Ty Cobb

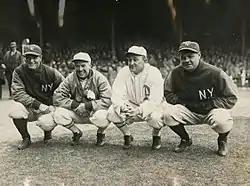
Lou Gehrig, Tris Speaker, Cobb, and Babe Ruth, 1928

Leonard accused former pitcher and outfielder Smoky Joe Wood and Cobb of betting on a Tigers–Indians game played in Detroit on September 25, 1919, in which they allegedly orchestrated a Tigers victory to win the bet. Leonard claimed proof existed in letters written to him by Cobb and Wood. Commissioner Kenesaw Mountain Landis held a secret hearing with Cobb, Speaker and Wood. A second secret meeting among the AL directors led to the unpublicized resignations of Cobb and Speaker; however, rumors of the scandal led Judge Landis to hold additional hearings in which Leonard refused to participate. Cobb and Wood admitted to writing the letters, but claimed that a horse-racing bet was involved and that Leonard's accusations were in retaliation for Cobb's having released him from the Tigers, thereby demoting him to the minor leagues. Speaker denied any wrongdoing.